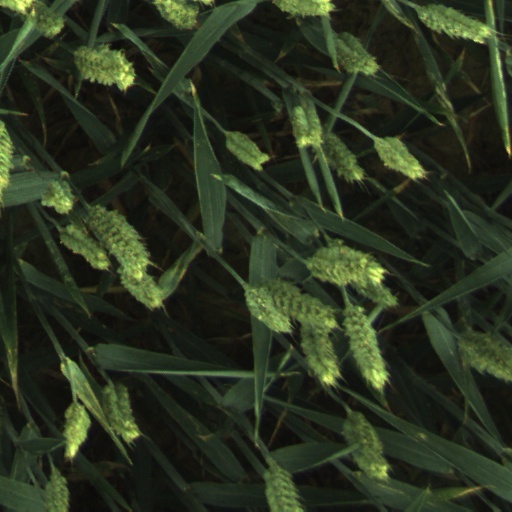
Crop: wheat